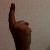
The image shows a hand gesture representing the number 1 in Indian Sign Language.